Ringo (sport)

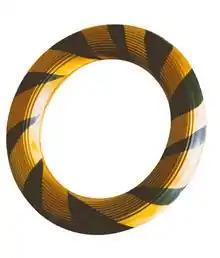
Ringo ring.

The field has a rectangular shape of in length by in width for teams of 2 and 3 players. The net is a string (at least wide) which hangs at a height of . The dimensions of the court and the height of the net vary for the different age categories, as well as for individual games.